Egypt–Sudan relations

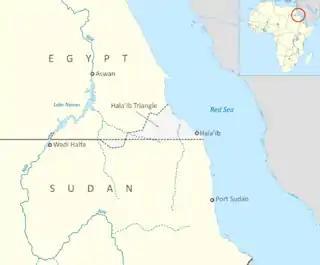
Map of the Hala'ib Triangle

Gamal Abdel Nasser was able to politically outmaneuver Naguib, becoming president of Egypt in 1956. Sudan under Azhari had cordial relations with Egypt, until disagreements in 1958 over the border and water resources. Nasser's Egypt later united with Syria, forming the United Arab Republic (U.A.R), while a coup overthrew Azhari's government in that same year. Relations with the UAR and the new government under Prime Minister Abdallah Khalil improved, with both governments signing an agreement over the Nile's water in 1959. In 1969, a conspiracy of Sudanese officers overthrew the Sudanese government, led by Colonel Jaafar Nimeiry. Nimeiry adopted a pro-Arab nationalist political position, including signing the Tripoli Charter with the UAR and Libya, declaring the coordination of policies. He also signed treaties with Egyptian president Anwar Sadat, standing by him after Sadat's peace treaty with Israel.